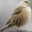
Label: bird